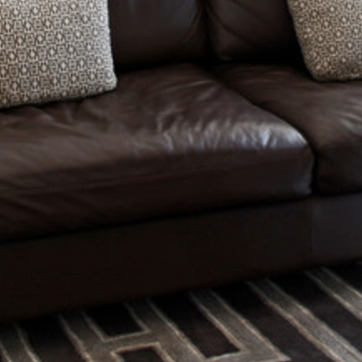
Material: leather